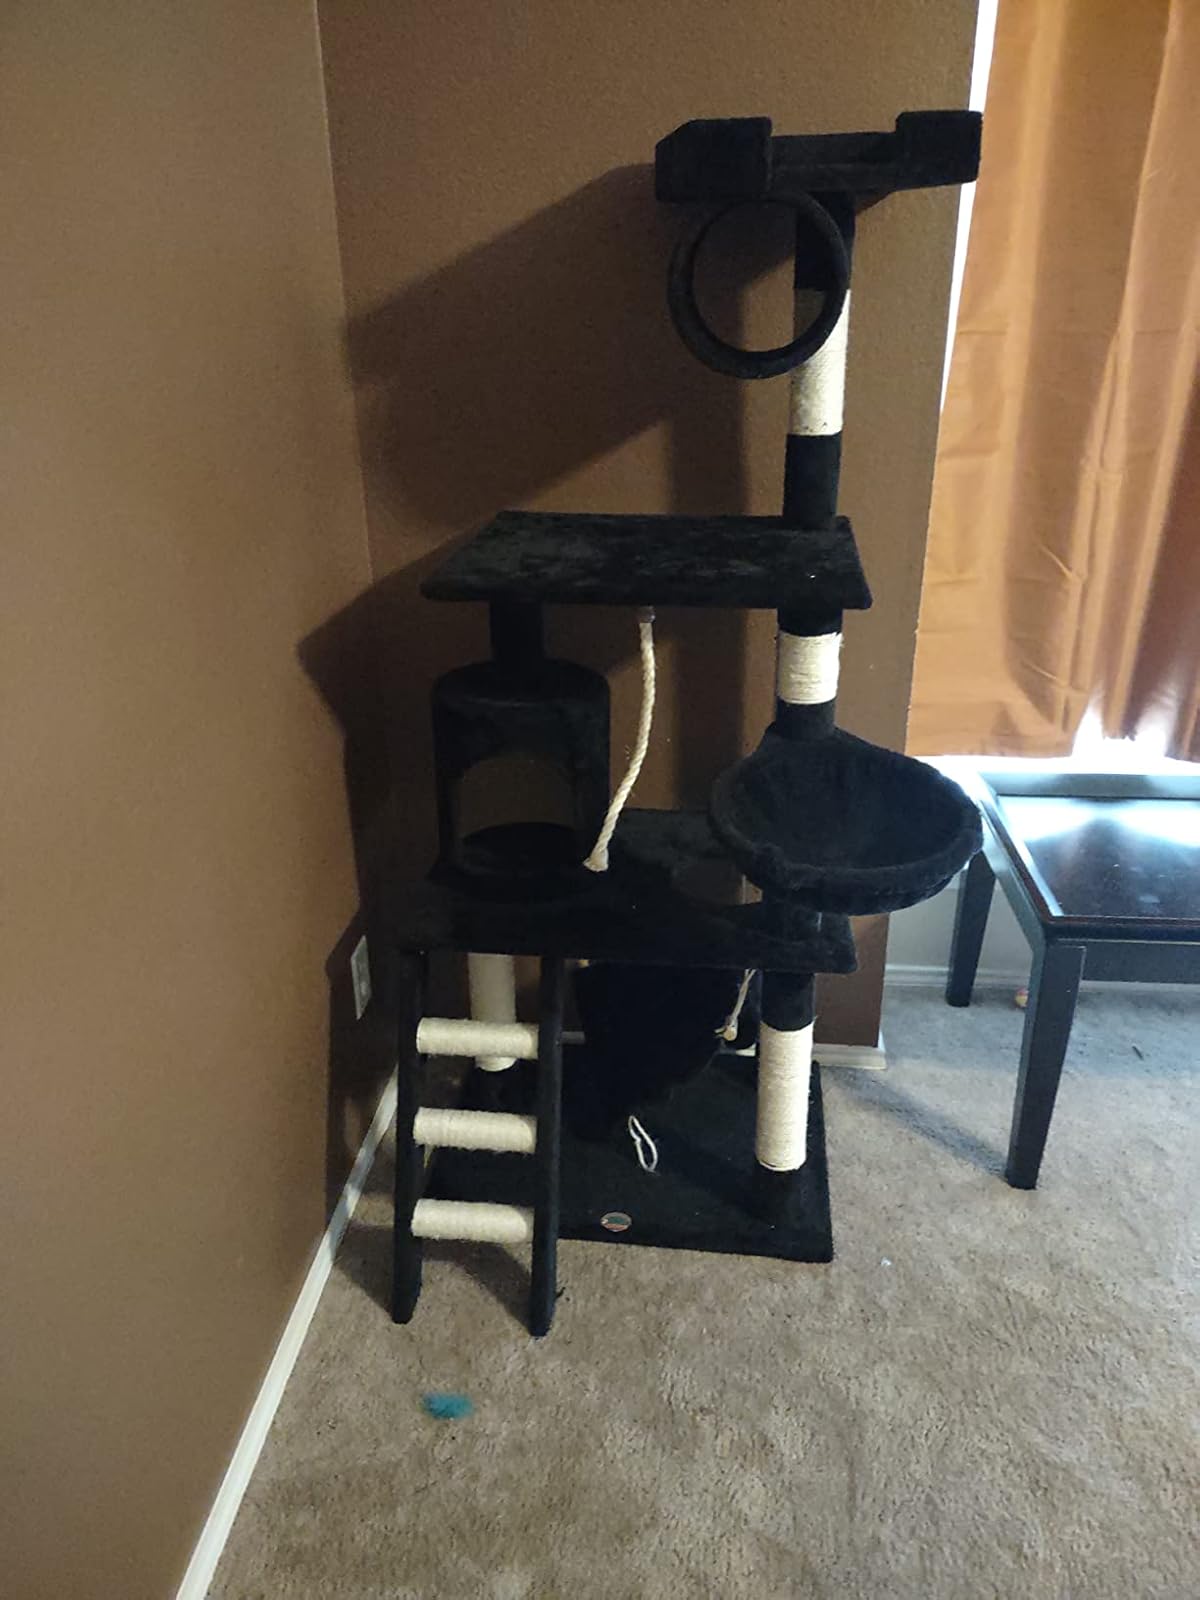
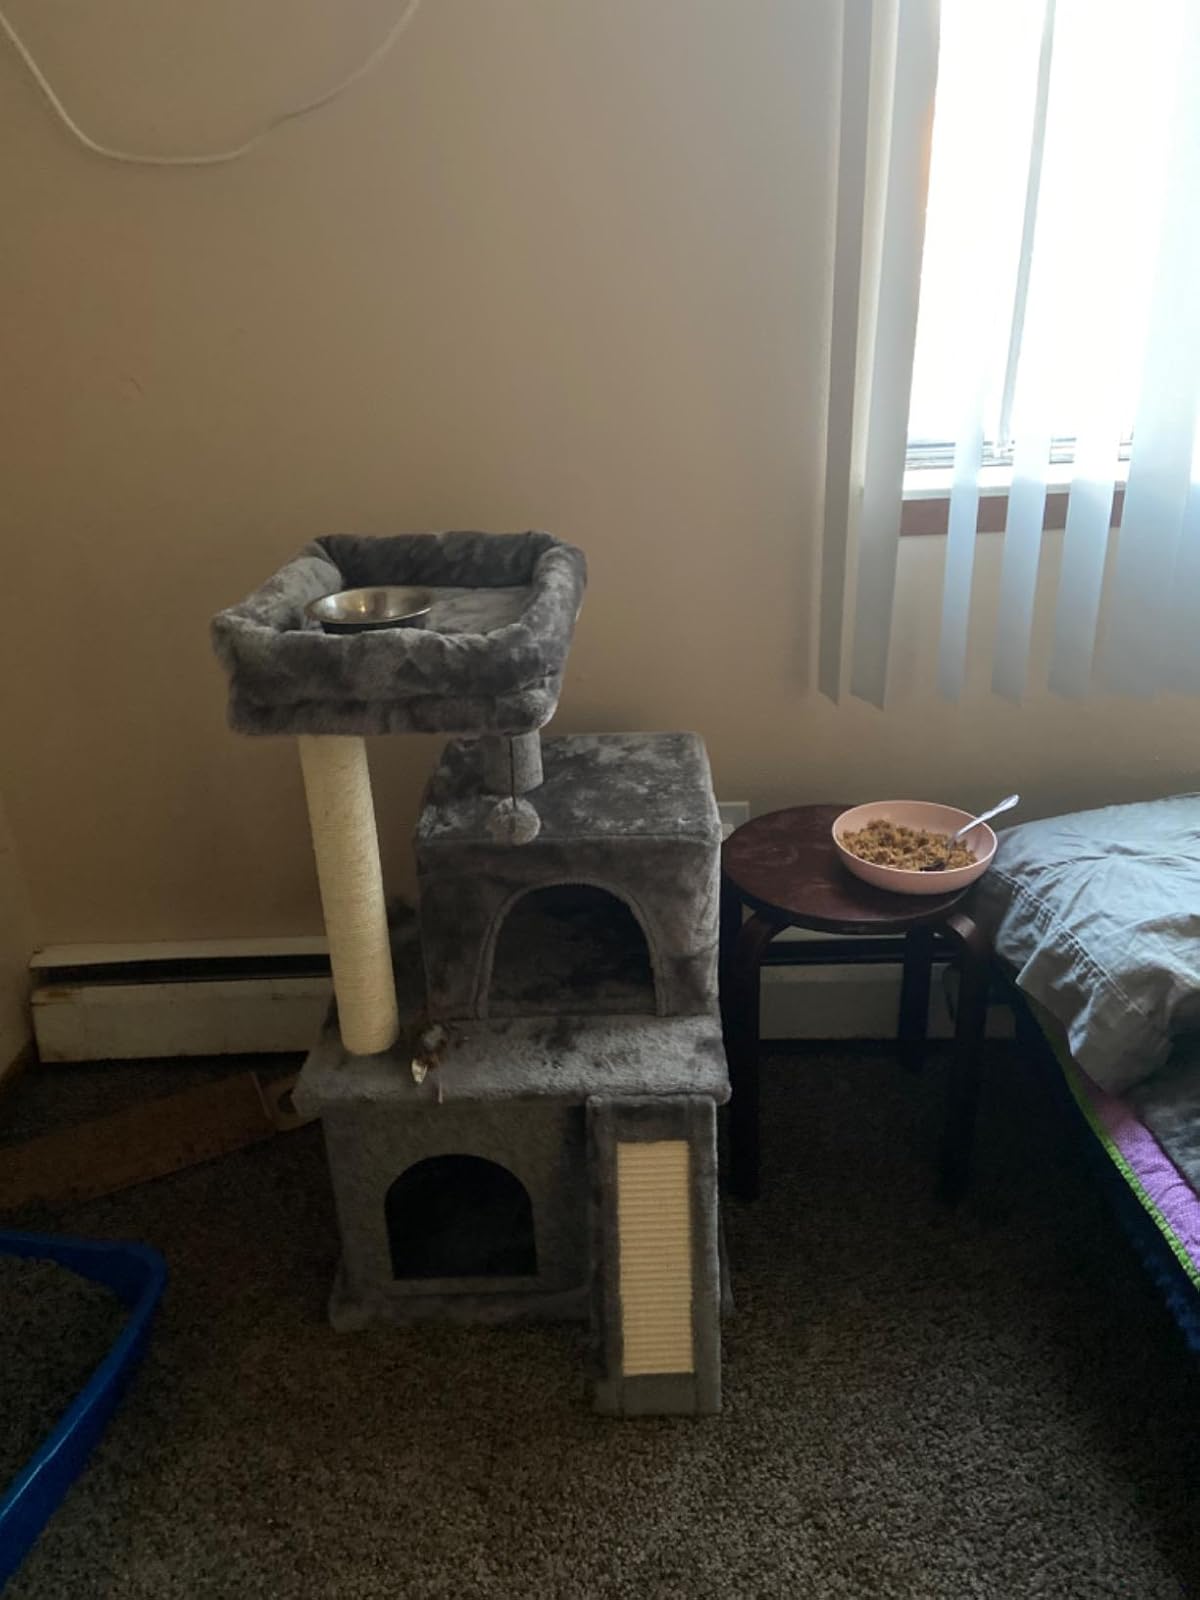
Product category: items_cat tree
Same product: no